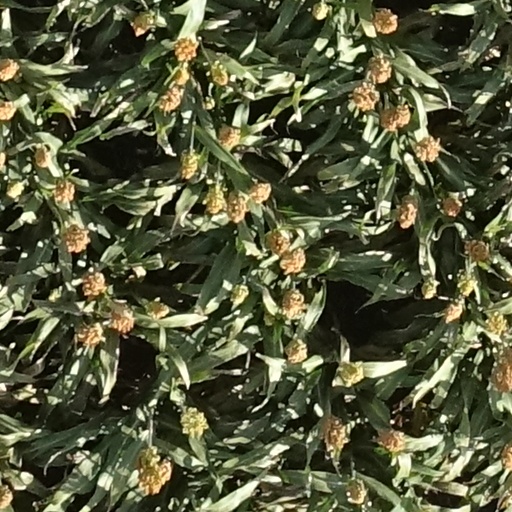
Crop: sorghum